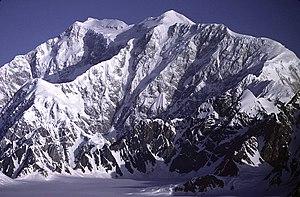
Le mont Logan est le point culminant du Canada et se situe au Yukon. Mesurant 5 959 mètres d'altitude, il est le deuxième plus haut sommet d'Amérique du Nord, après le Denali, et fait donc partie des sept seconds sommets. Il se situe dans le parc national et réserve de parc national de Kluane. Il est soumis à 300 jours de mauvais temps par an en moyenne avec des températures polaires. Il est nommé en 1890 par le découvreur de la montagne, Israel Cook Russell, en l'honneur de William Edmond Logan. Il est gravi pour la première fois le 23 juin 1925 par l'expédition dirigée par Albert H. MacCarthy.
Cet article dresse la liste des 142 sommets ultra-proéminents du Canada, sommets dont la proéminence dépasse 1 500 m.
La géographie du Canada est vaste et diversifiée. Occupant la plus grande partie de la portion nordique du continent nord-américain, le Canada occupe le deuxième rang mondial pour la superficie totale, après la Russie.